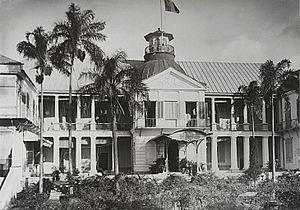
L'hôtel de préfecture de La Réunion est un bâtiment public de l'île de La Réunion. Situé au Barachois, à Saint-Denis, il sert de siège à la préfecture de La Réunion et donc de domicile au préfet de La Réunion. Les façades et toitures sont classées aux Monuments historiques depuis le 12 août 1970, le reste de l'hôtel est inscrit depuis le 9 février 2006, ce qui en fait le plus ancien édifice classé de La Réunion avec la chapelle Pointue de Saint-Paul, classée le même jour.